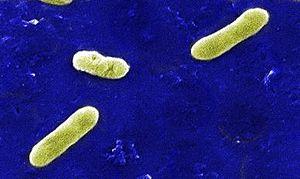
Bordetella bronchiseptica (micrographie électronique, fausses couleurs)
Les Betaproteobacteria représentent une classe phylogénétique des bactéries. La classification est établie sur la conservation en nucléotides des séquences des ARN ribosomiques 16S. Les Betaproteobacteria sont l'un des cinq groupes de Proteobacteria des classes Alphaproteobacteria à Epsilonproteobacteria. Tous les membres de cette classe sont des bactéries à coloration Gram négative.
Les Alcaligenaceae sont une famille de bactéries de l'ordre des Burkholderiales. Comme les autres Proteobactéries, les Alcaligenaceae sont des bactéries à coloration Gram négative. Presque tous les membres de cette famille sont aérobes et chimiorganotrophes. Certaines espèces sont capables d'utiliser différents accepteurs terminaux de l'oxydation. Ainsi certains genres de cette famille sont-ils capables de se développer en environnement anaérobie. Dans ces conditions les nitrates peuvent être utilisés comme accepteur électronique final. Des nombreuses espèces utilisent des acides organiques et différent acides aminés comme source de carbone. Souvent ces bactéries sont mobiles grâce à des flagelles péritriches.
Bordetella bronchiseptica est un bacille mobile à ciliature péritriche, capable de réduire les nitrates en nitrite et possède une uréase très active.